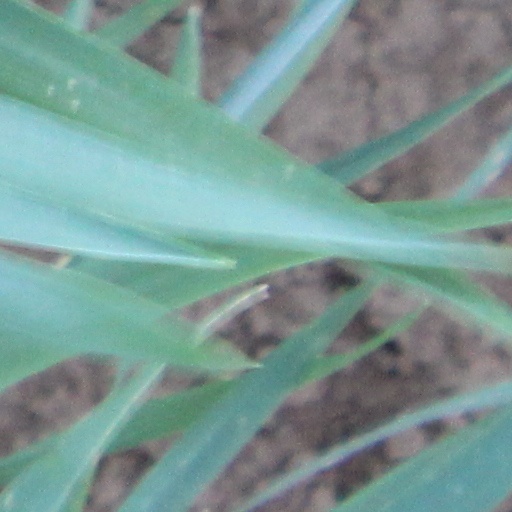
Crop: wheat